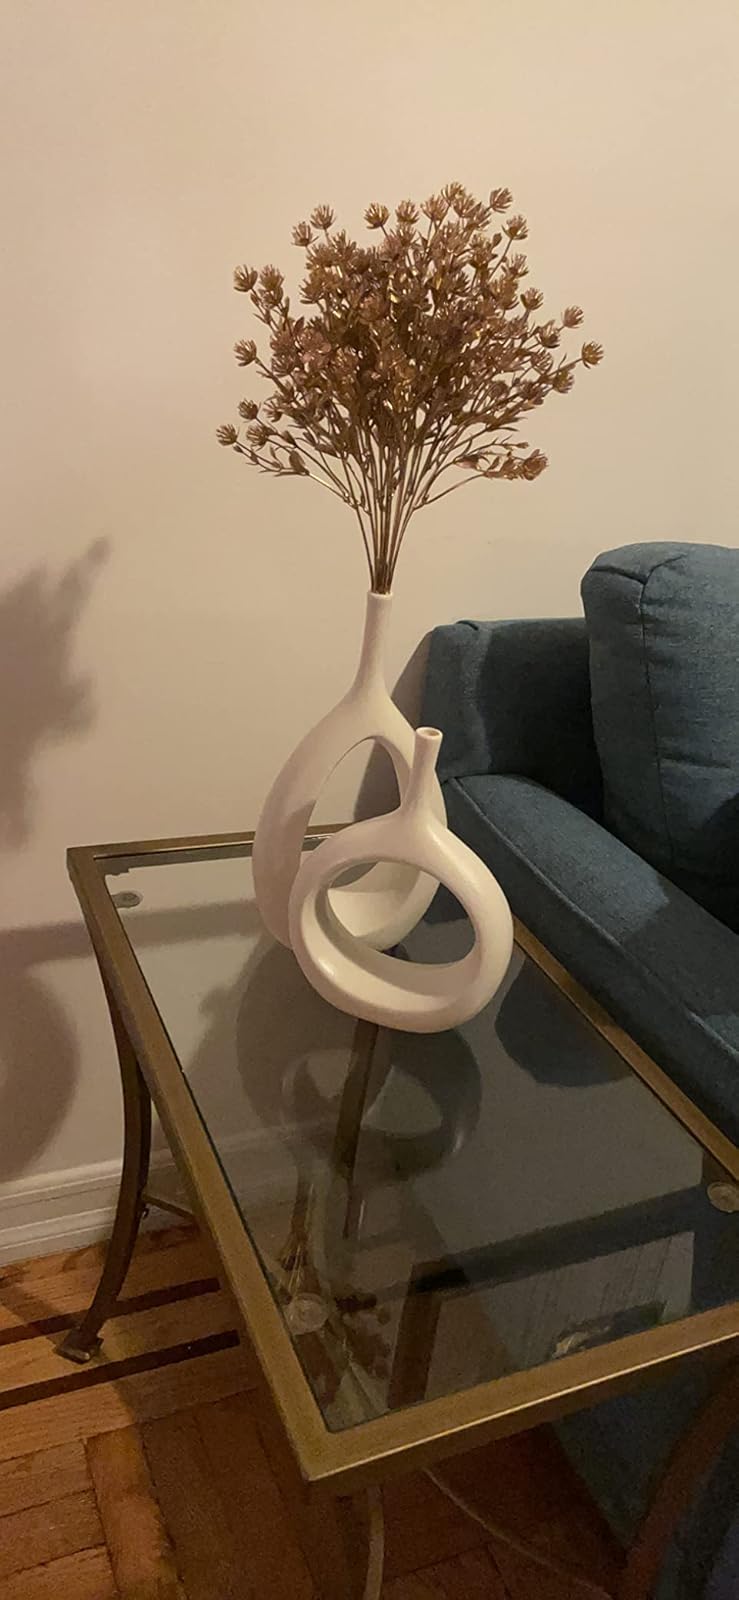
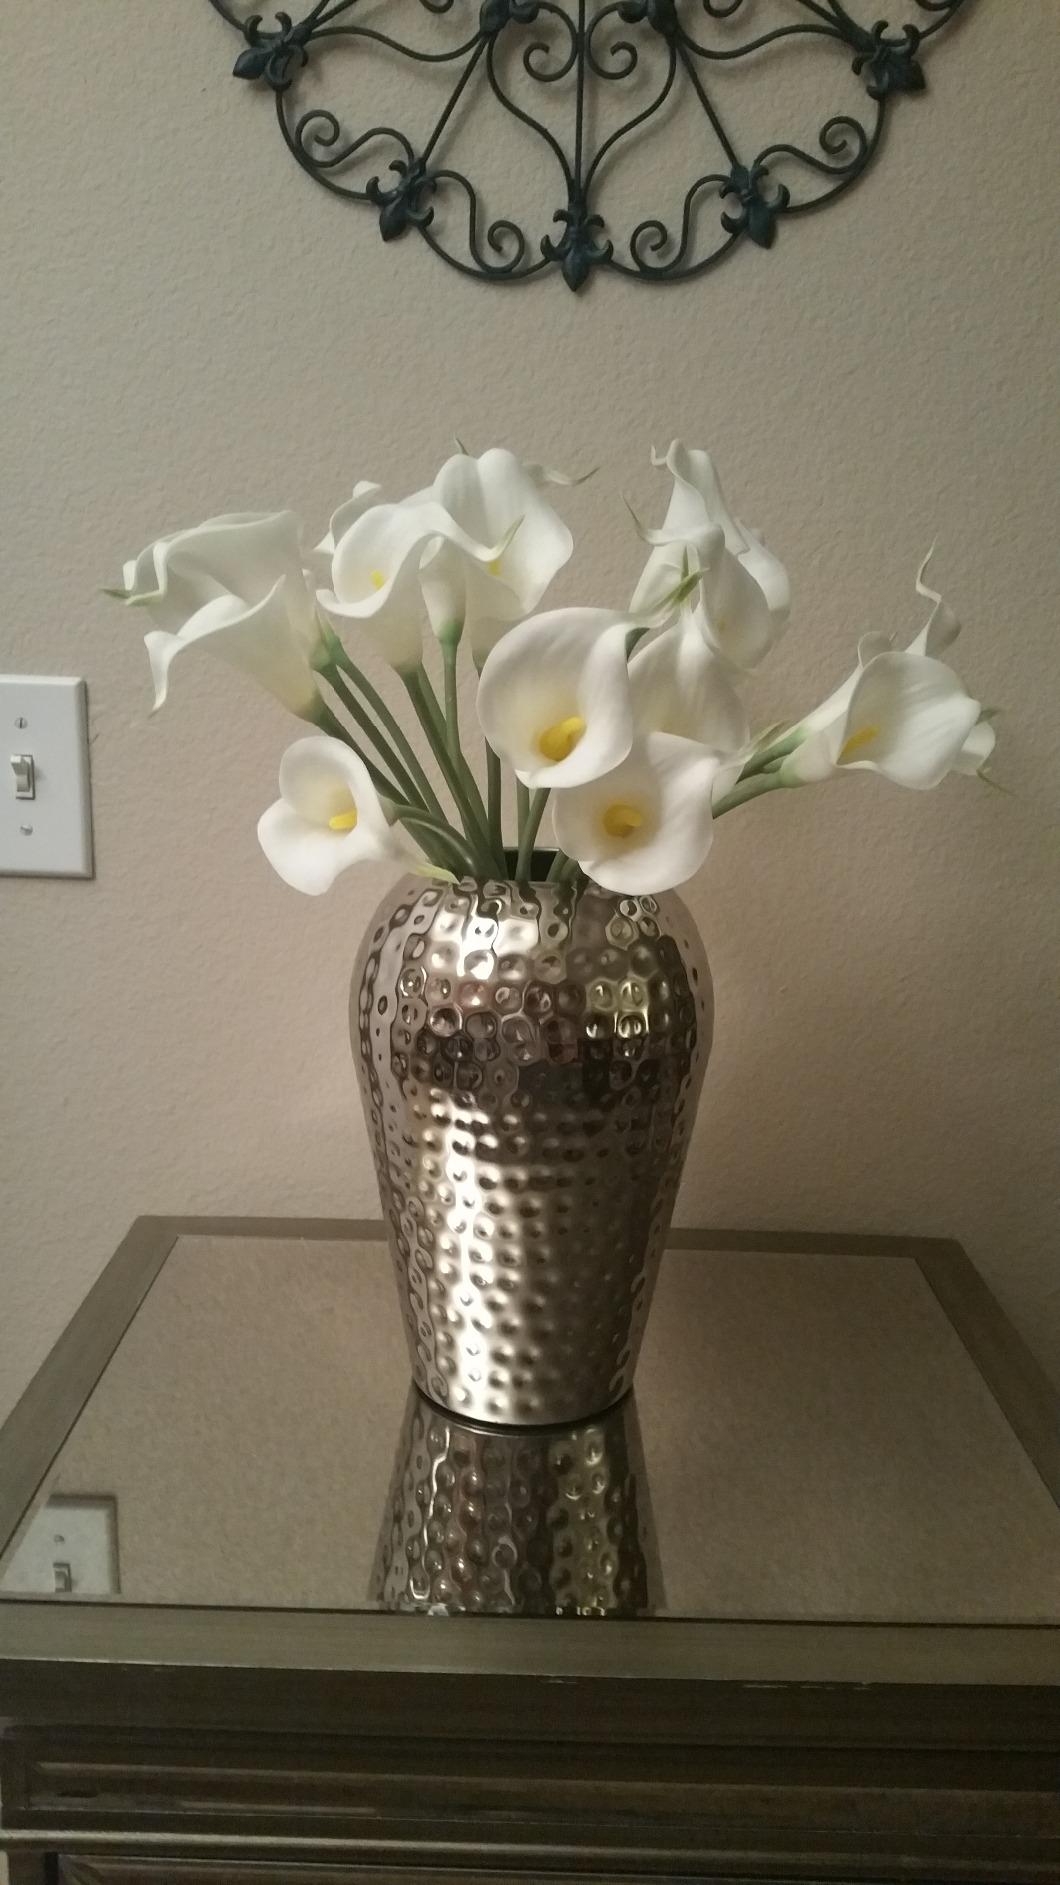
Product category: vase
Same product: no